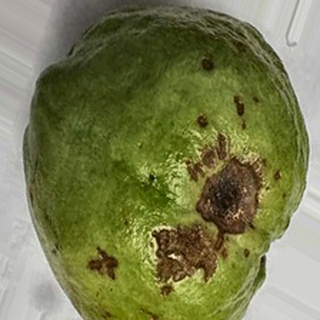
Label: guava_anthracnose